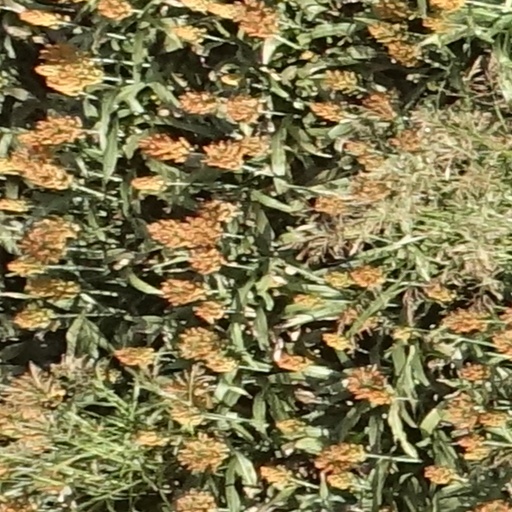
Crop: sorghum